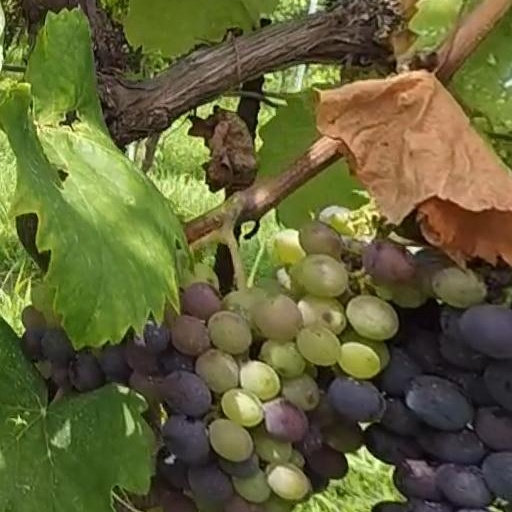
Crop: grape